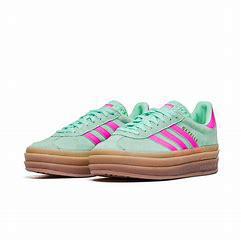
Brand: Adidas
Model: Gazelle Bold